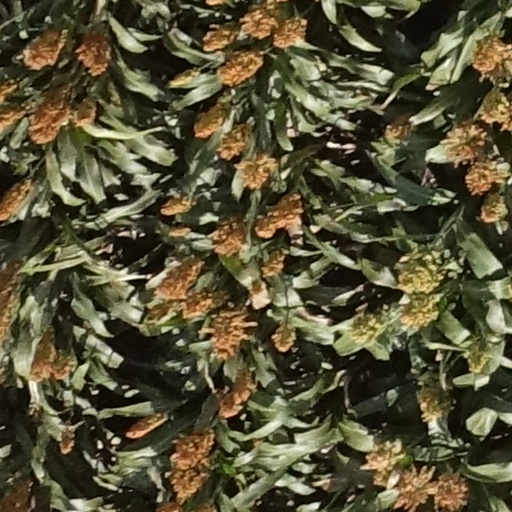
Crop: sorghum